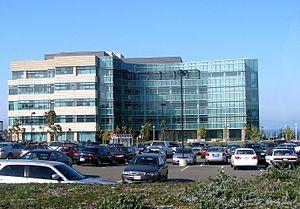
Genentech, Inc. est l'acronyme de Genetic Engineering Technology, Inc.. La société est active dans le domaine de la biotechnologie. L'entreprise fut fondée en 1976 par Robert A. Swanson, un jeune investisseur, et le biochimiste Dʳ Herbert W. Boyer. L'entreprise a été pionnière de l'industrie biotechnologique.